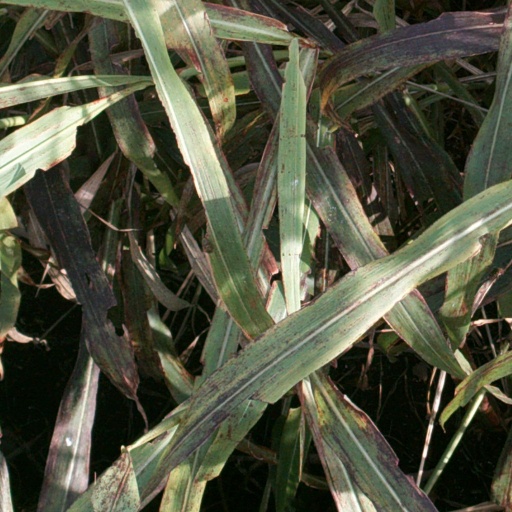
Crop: sorghum